Monte L. Bean Life Science Museum

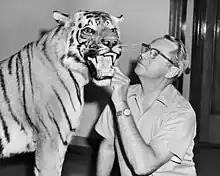
side portrait of bespectacled Wilmer W. Tanner putting his hand in a stuffed tiger's mouth and peering at its face. The tiger's mouth is open.

The museum is named for Monte Lafayette Bean, a self-made Seattle-based magnate who entirely funded and paid for the building's construction. He also donated many of his own animal trophies to the collection. The Bean Museum opened on March 28, 1978, and is accredited by the American Alliance of Museums. It maintains collections of vascular and non-vascular plants, and invertebrate and vertebrate animals. Before 1978, it was known as the BYU Life Sciences Museum and did not have its own building. The Bean Museum now houses the Liger Shasta who lived at the Hogle Zoo from when she was born on May 6, 1948, till when she died, on July 12, 1972.